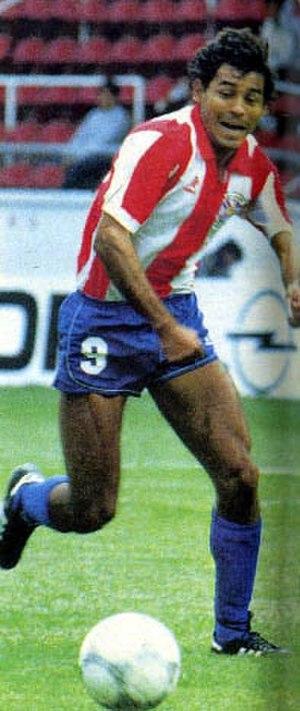
Roberto Cabañas, né le 11 avril 1961 à Pilar et mort le 9 janvier 2017 à Asunción, est un footballeur international paraguayen.